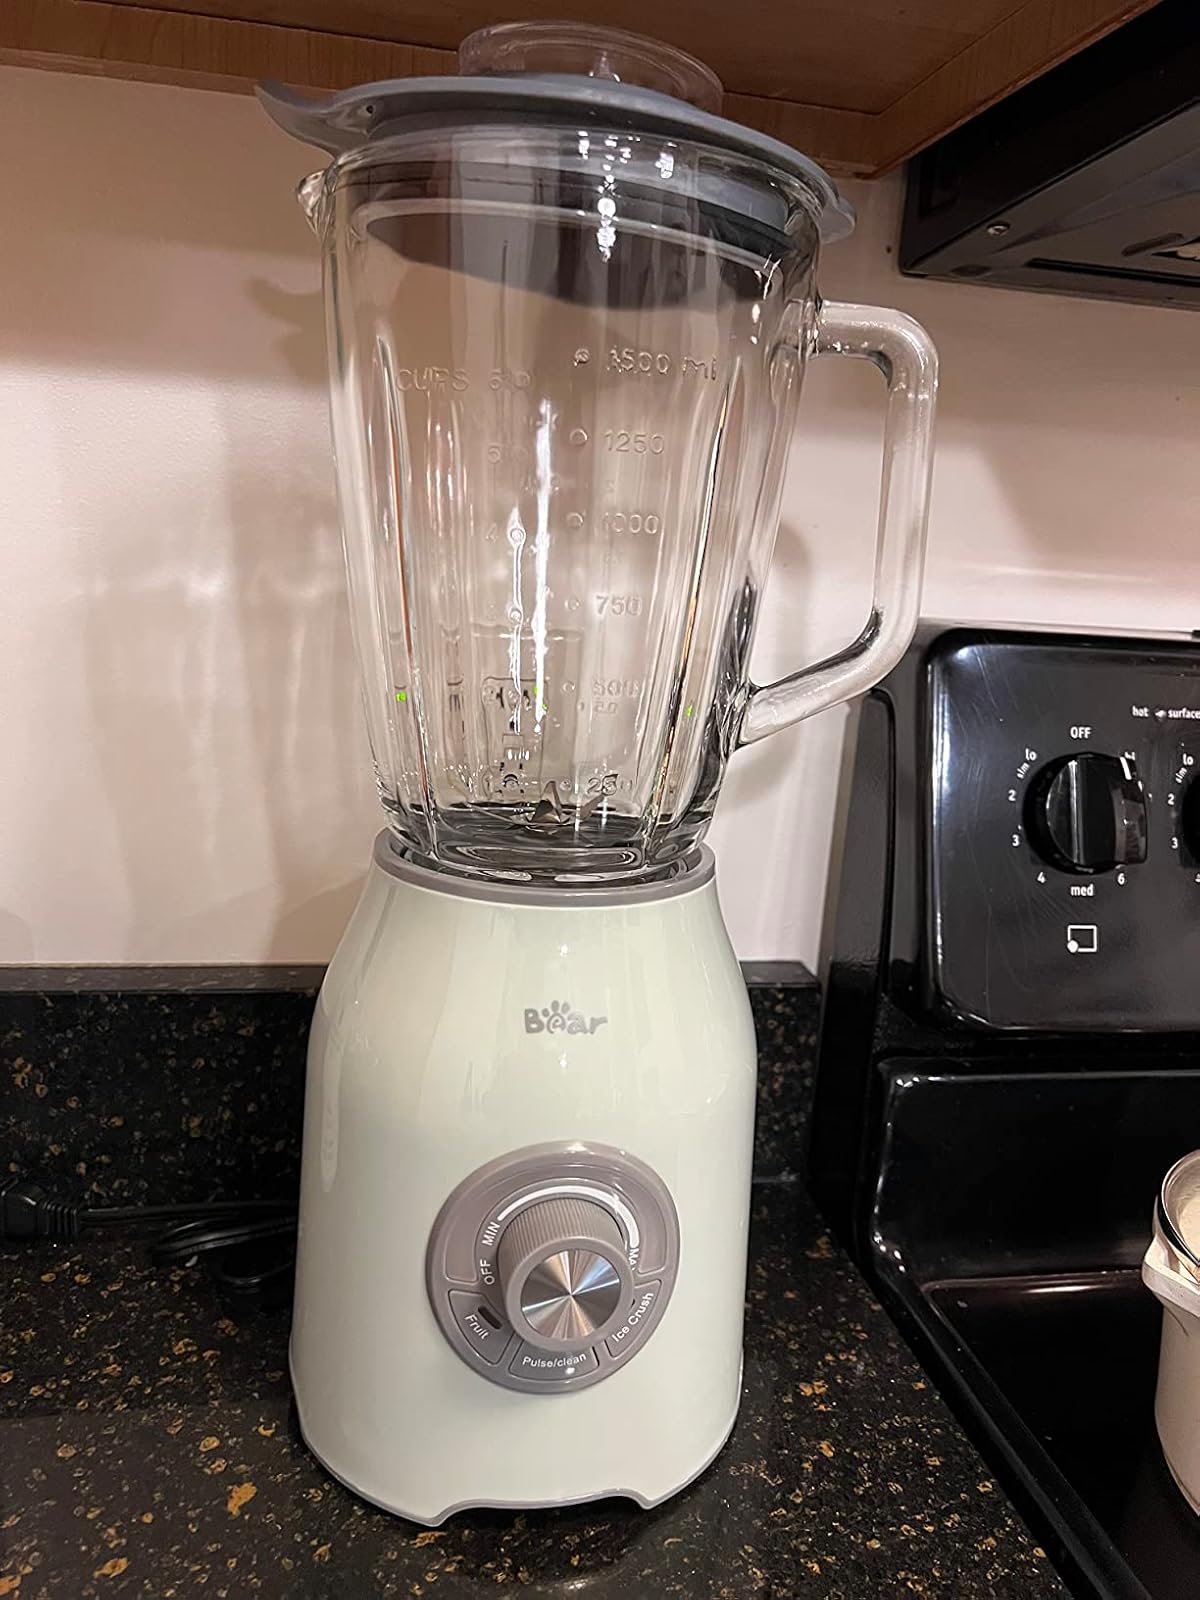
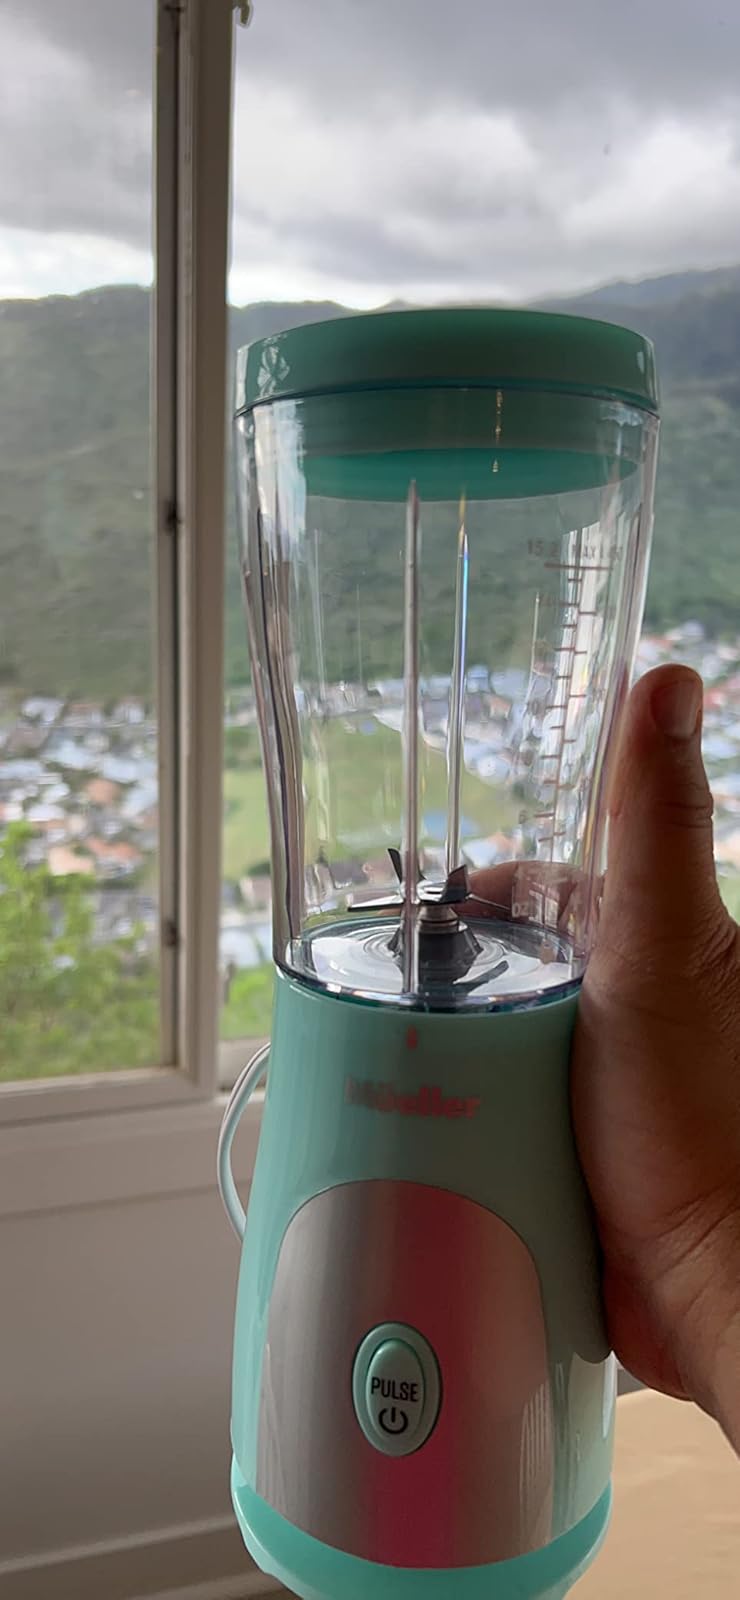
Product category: items_blender
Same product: no